List of accidents and incidents involving the Boeing B-52 Stratofortress

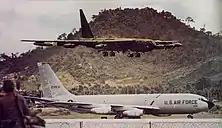
Boeing KC-135 StratoTanker and Boeing B-52 Stratofortress at U-Tapao Air Force Base in 1970.

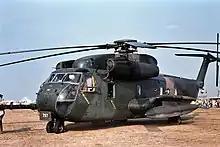
HH-53C helicopter used for aircrew rescue.

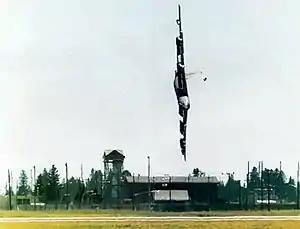
B-52 bomber seconds before crash at Fairchild Air Force Base.

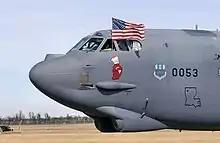
B-52 "Louisiana Fire".

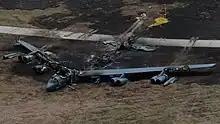
B-52H crash at Andersen Air Force Base.

On 3 January, a "D" model (tail number 55‑0056, call sign "Ruby 02") with the 307th Strategic Wing, U‑Tapao, Thailand crashed into the Gulf of Tonkin after the airplane was hit by a SA-2 surface-to-air missile while flying over Vinh, North Vietnam. The captain decided to evacuate the target area but with two engines out of service, electric, and hydraulic systems out, he ordered the crew to abandon the aircraft and to bail out over the South China Sea.. The airplane and all six crew members were evacuated by the crew of a USAF HH-53 helicopter and USMC CH-46 helicopter.